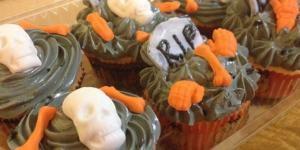
cupcakes de yogur decorados para halloween